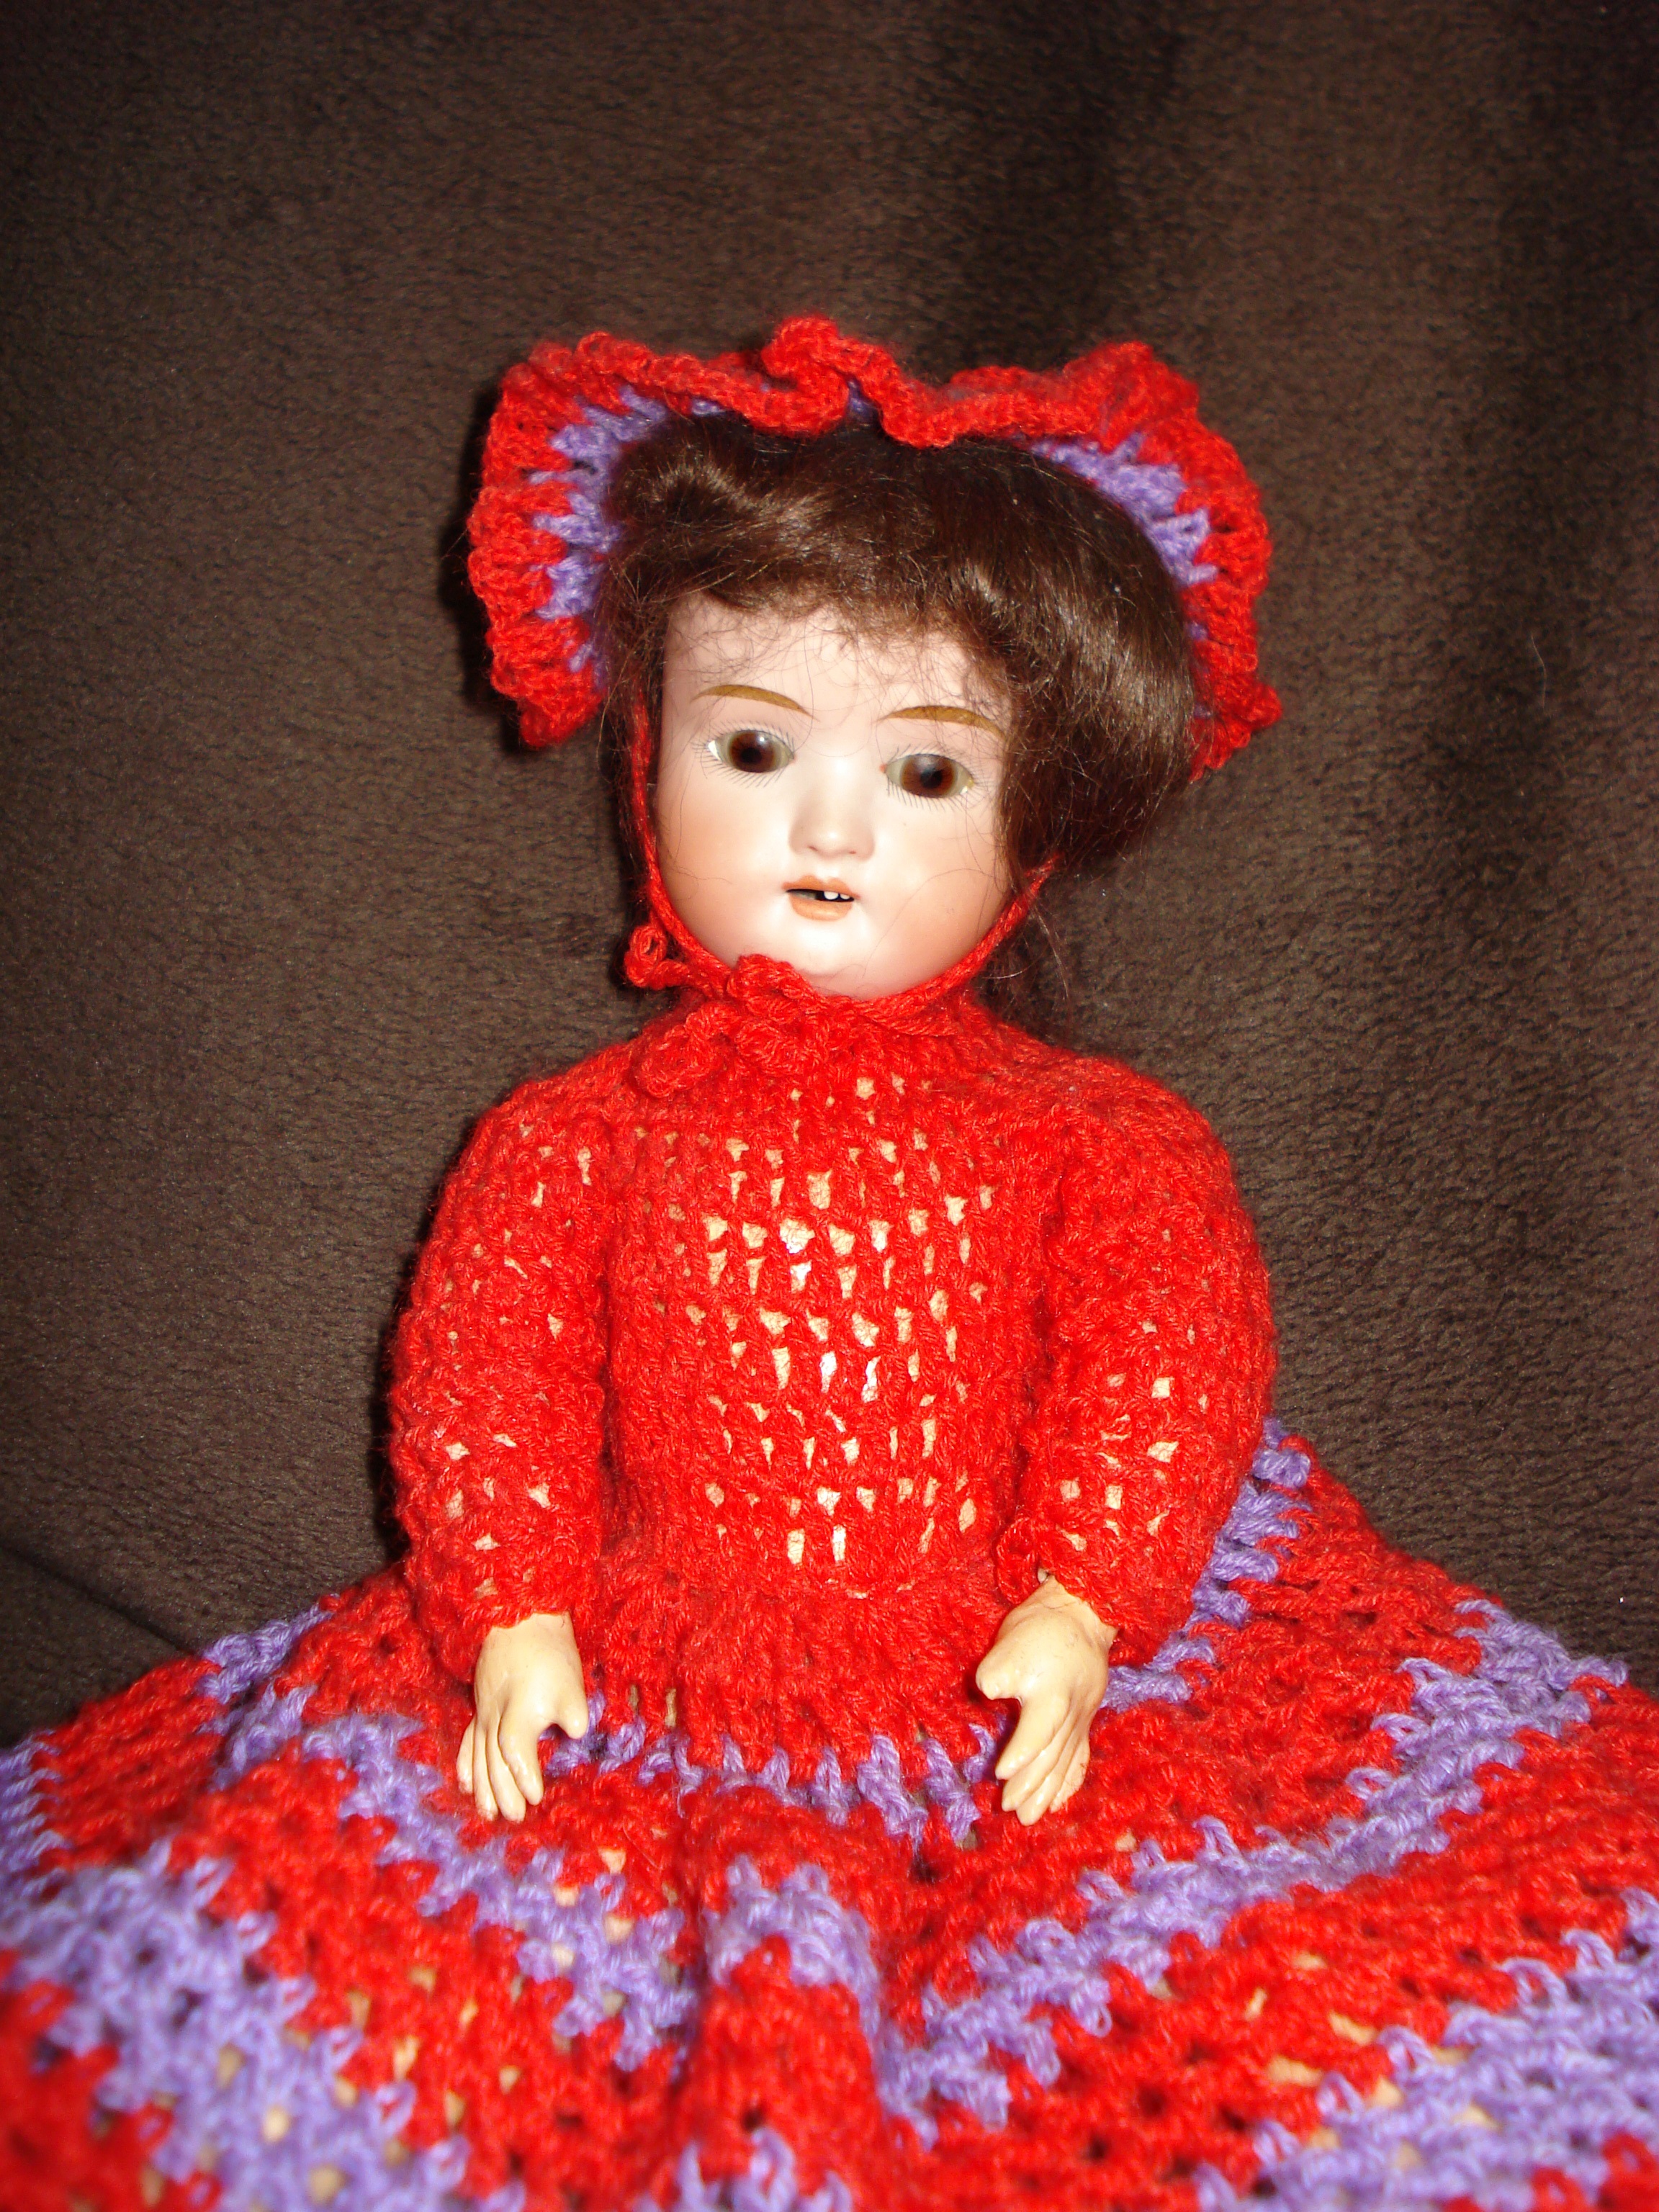
antique, flower, red, child, toy, crochet, doll, art, dress, toddler, porcelain, fragile